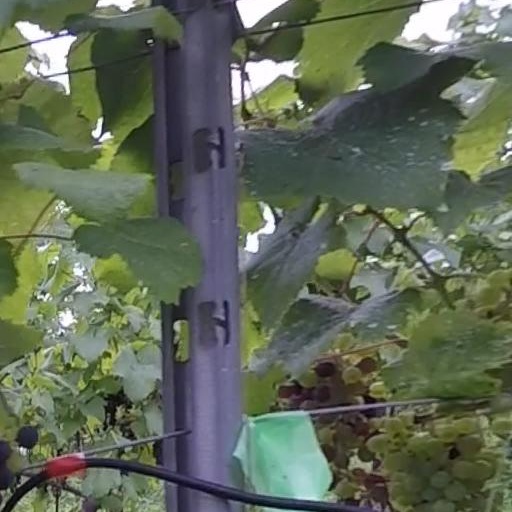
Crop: grape